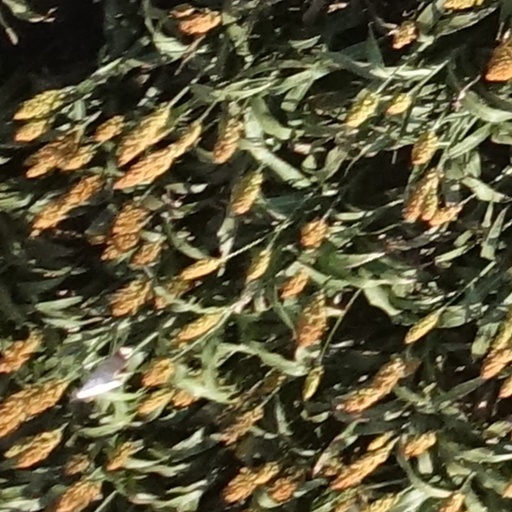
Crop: sorghum